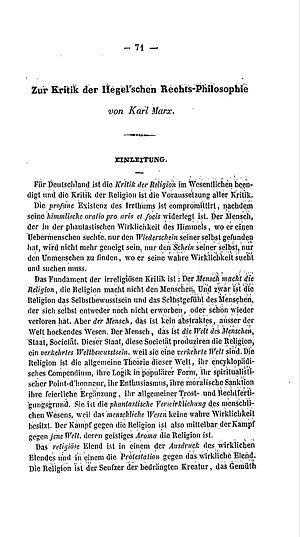
Critique de la philosophie du droit de Hegel est une œuvre de Karl Marx dont l'introduction est parue en 1844. Il s’agit d’une œuvre inachevée, écrite en 1843 et publiée en 1927.